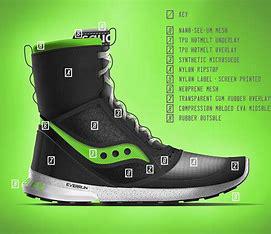
Brand: Saucony
Model: 100